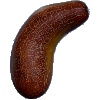
Label: Cucumber Ripe 1